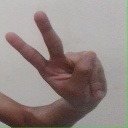
अक्षर: ऐ